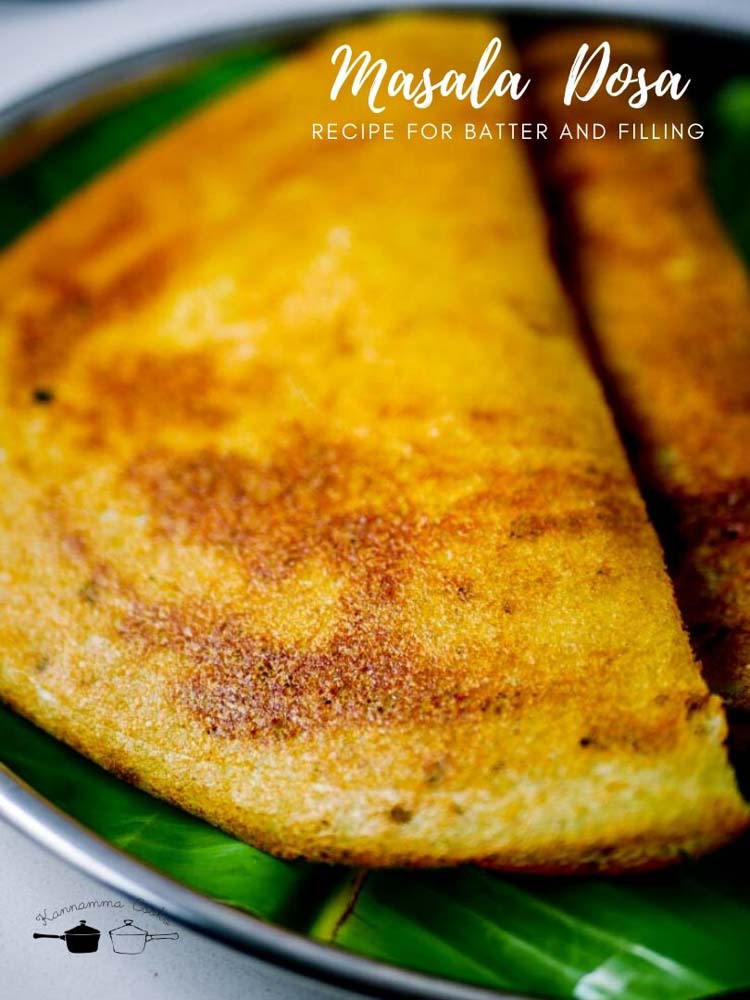
Dish: masala_dosa